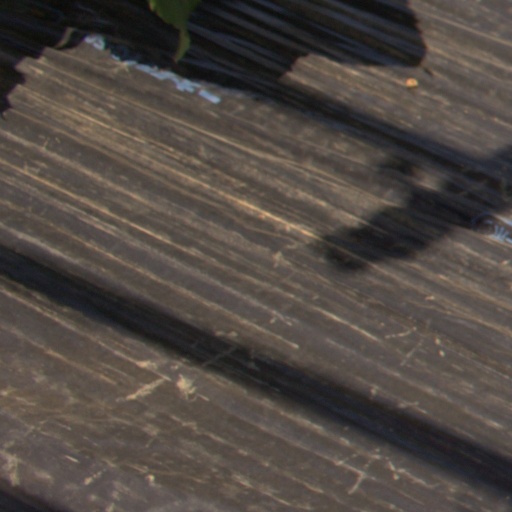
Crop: Jerusalem artichoke